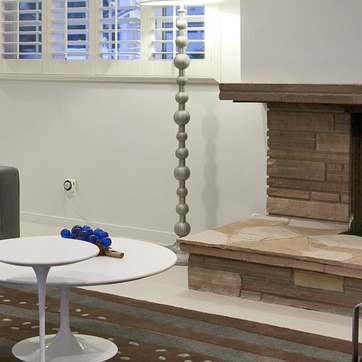
Material: metal